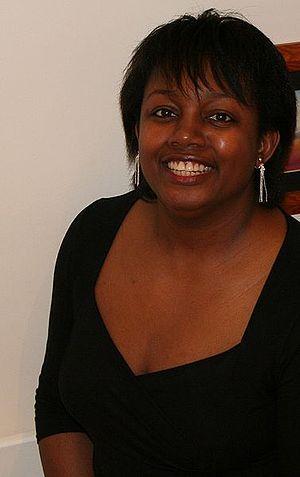
Malorie Blackman, née le 8 février 1962 à Clapham à Londres, est une écrivaine britannique spécialisée en littérature pour la jeunesse.